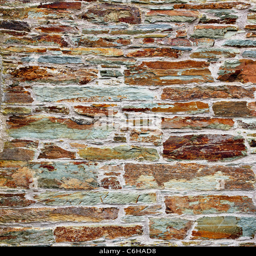
the wall of a building in colourful slate